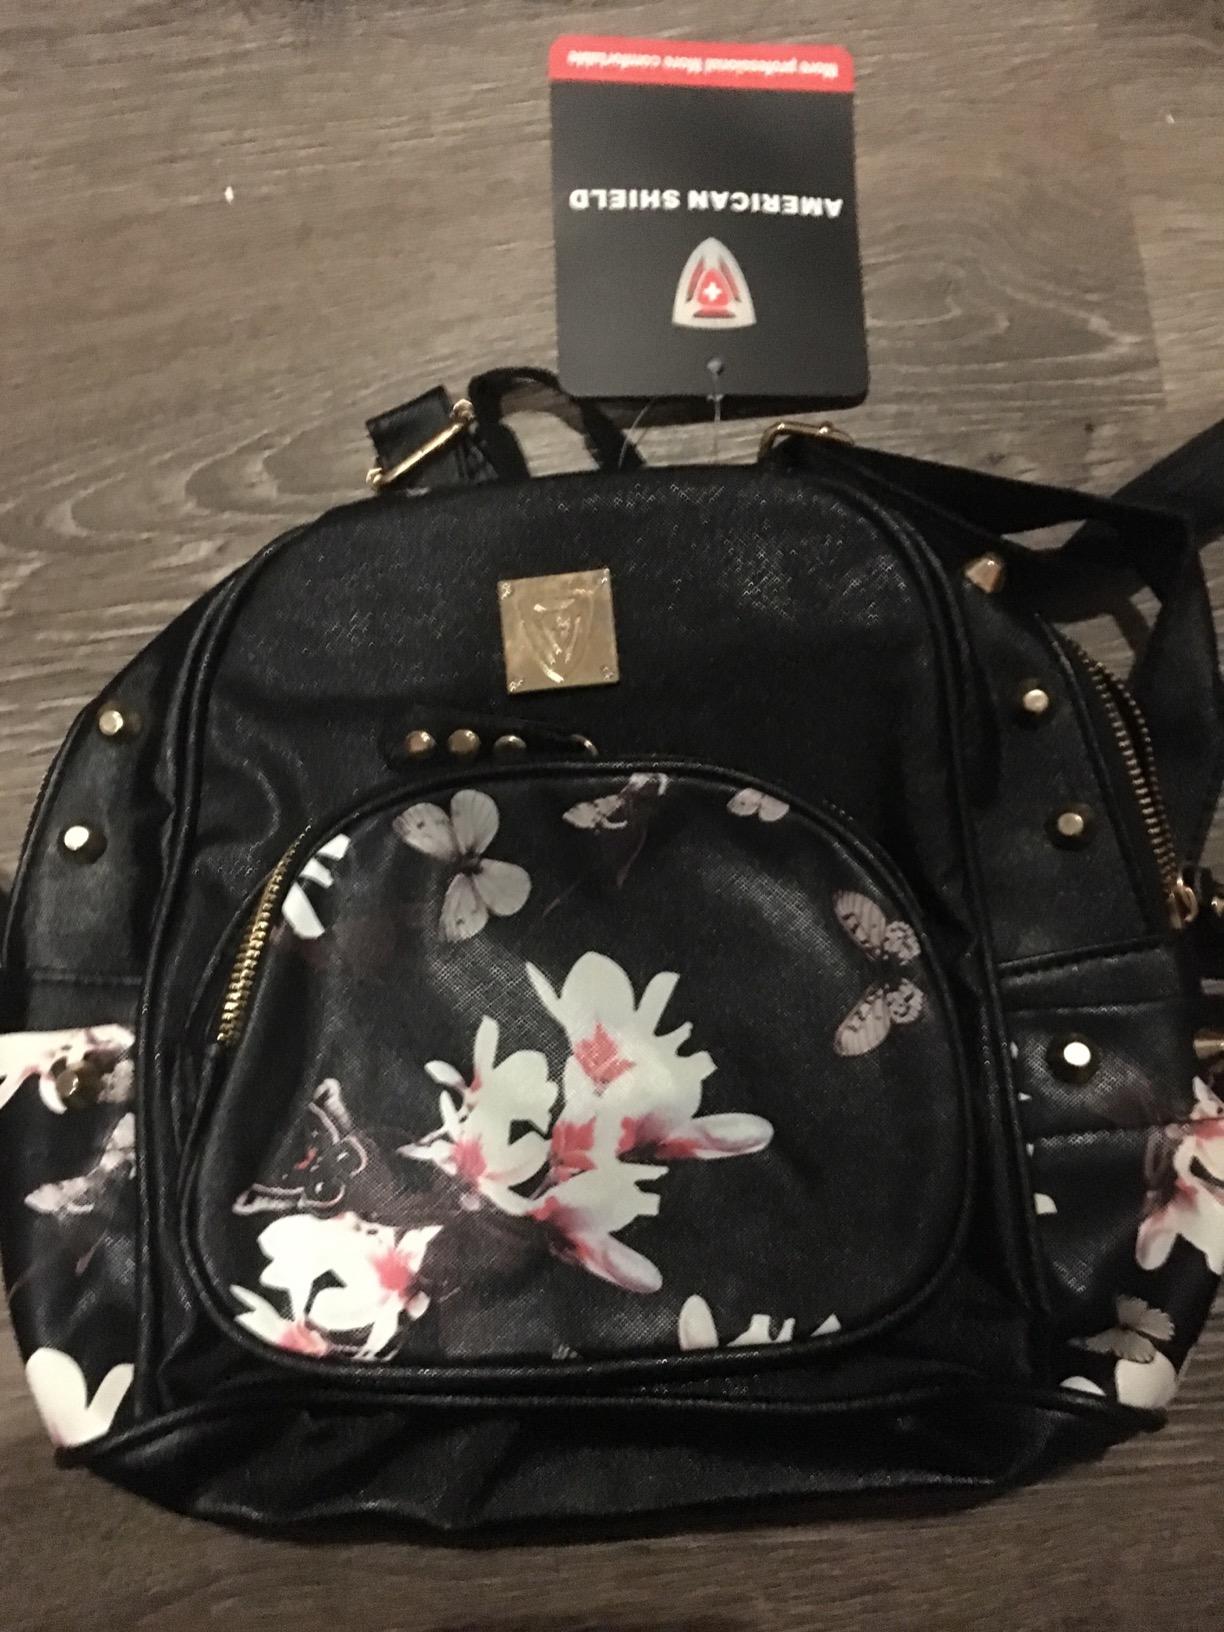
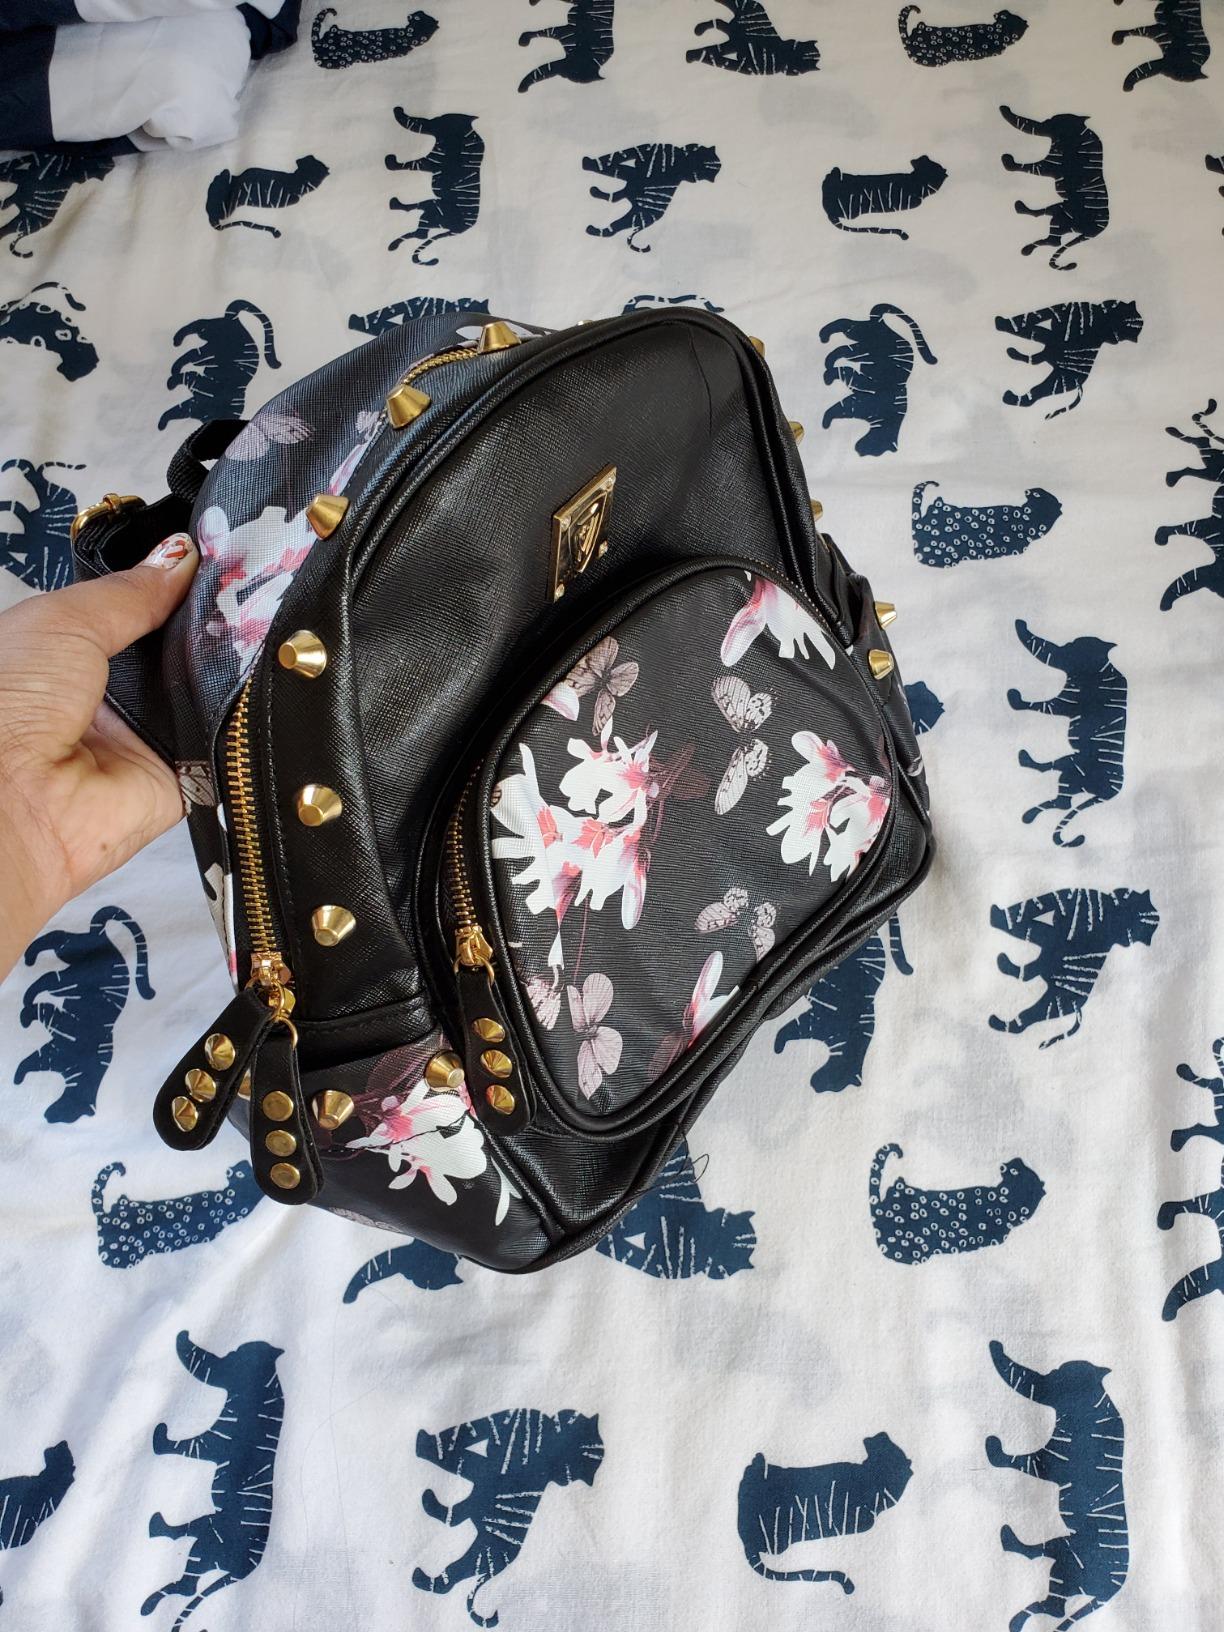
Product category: accessories_handbag
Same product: yes